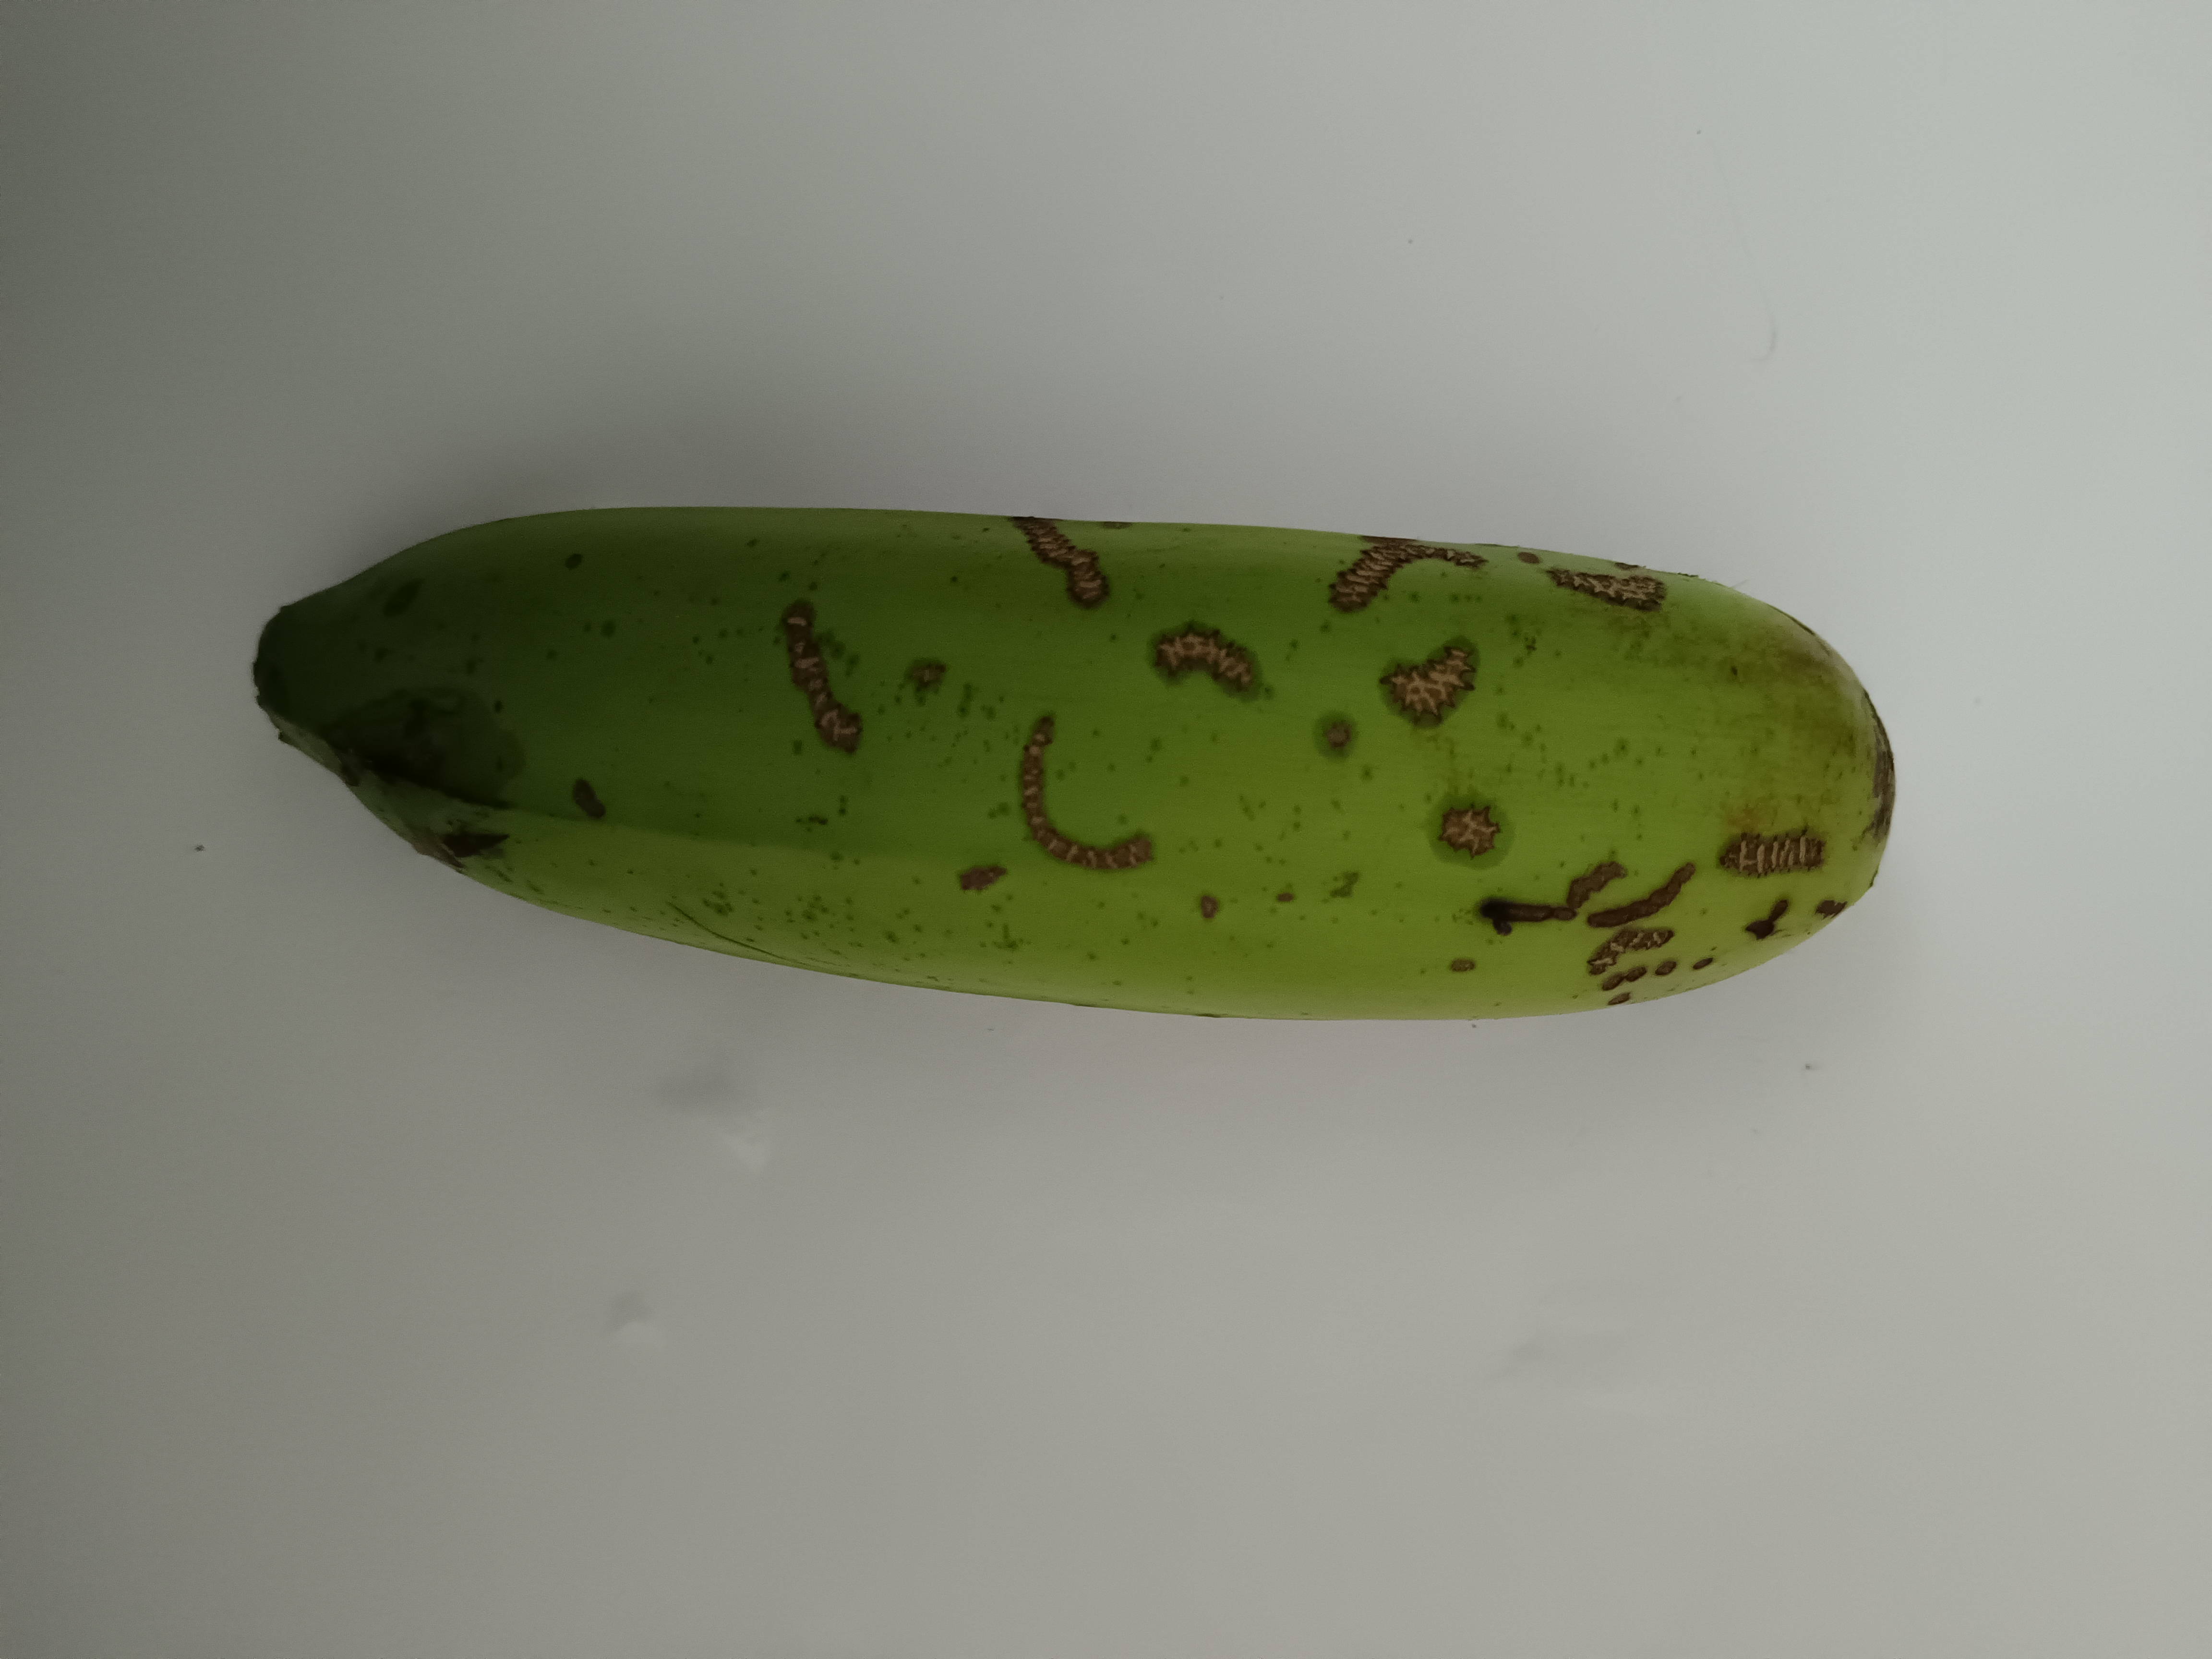
Banana variety: Shagor